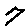
Label: 7